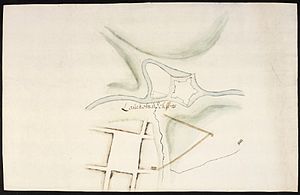
Gottfried Hoffmann / Værker
Laholm Slot. Det Kongelige Bibliotek
Gottfried Hoffmann var en dansk militæringeniør og korttegner.